Brandon Spikes

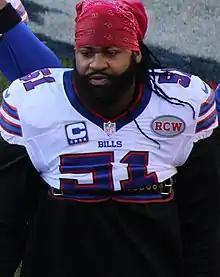
Spikes with the Buffalo Bills in 2014

Brandon Spikes (born September 3, 1987) is an American former professional football player who was a linebacker in the National Football League (NFL). He played college football for the Florida Gators, was recognized as a consensus All-American twice and was a member of two BCS National Championship teams. He was selected by the New England Patriots in the second round of the 2010 NFL draft. He also played for the Buffalo Bills.